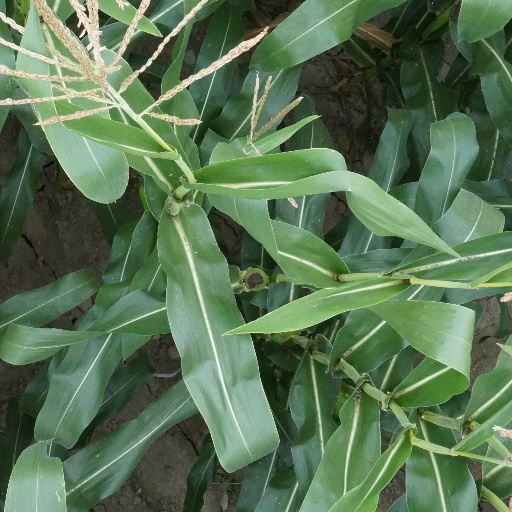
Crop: maize; corn